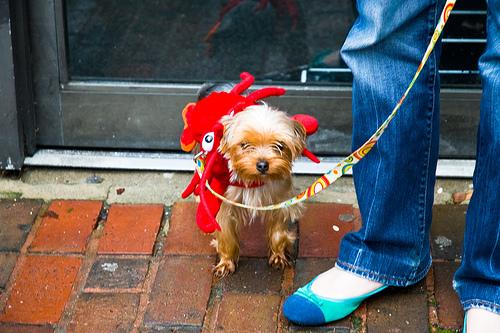
Breed: Yorkshire_Terrier